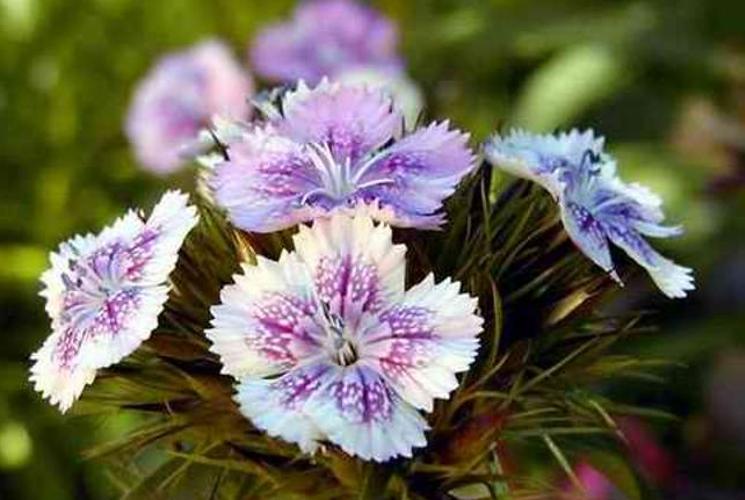
Label: sweet william